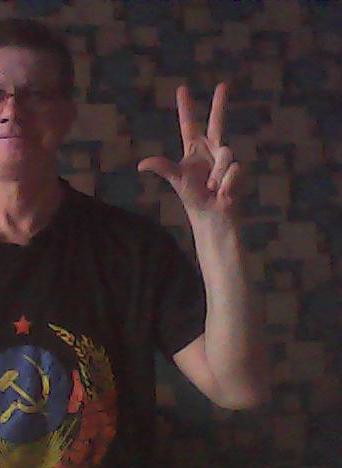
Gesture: three2